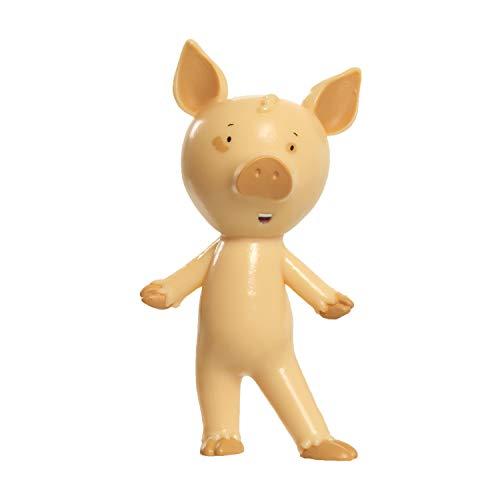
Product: If You Give a Mouse a Cookie 7 Piece Collectible Figure Set
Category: Toys & Games | Toy Figures & Playsets | Action Figures
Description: From the Amazon original series, If you give a Mouse a Cookie, this 7 piece collectible figure set makes the perfect gift set and includes Mouse, Oliver, Moose, dog, cat, mouse in his pajamas, holding a cookie, and pig.
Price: $19.99
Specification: ProductDimensions:5x2.2x7inches|ItemWeight:9.1ounces|ShippingWeight:9.1ounces(Viewshippingratesandpolicies)|ASIN:B07RZ3MVR6|Itemmodelnumber:68516|Manufacturerrecommendedage:36months-10years